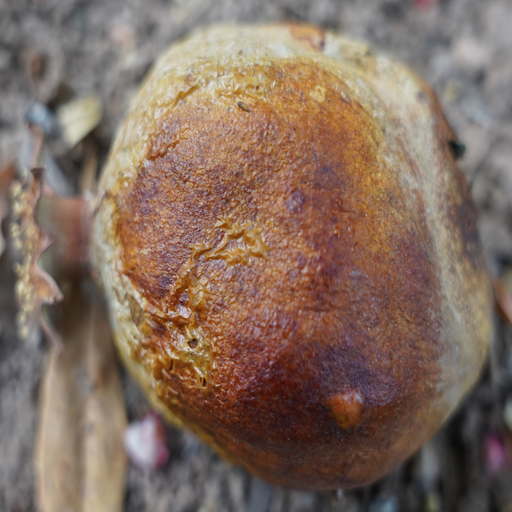
Label: Ectomyelois ceratoniae